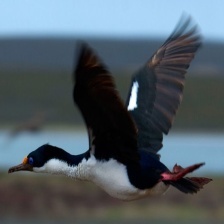
Species: IMPERIAL SHAQ
Scientific name: LEUCOCARBO ATRICEPS